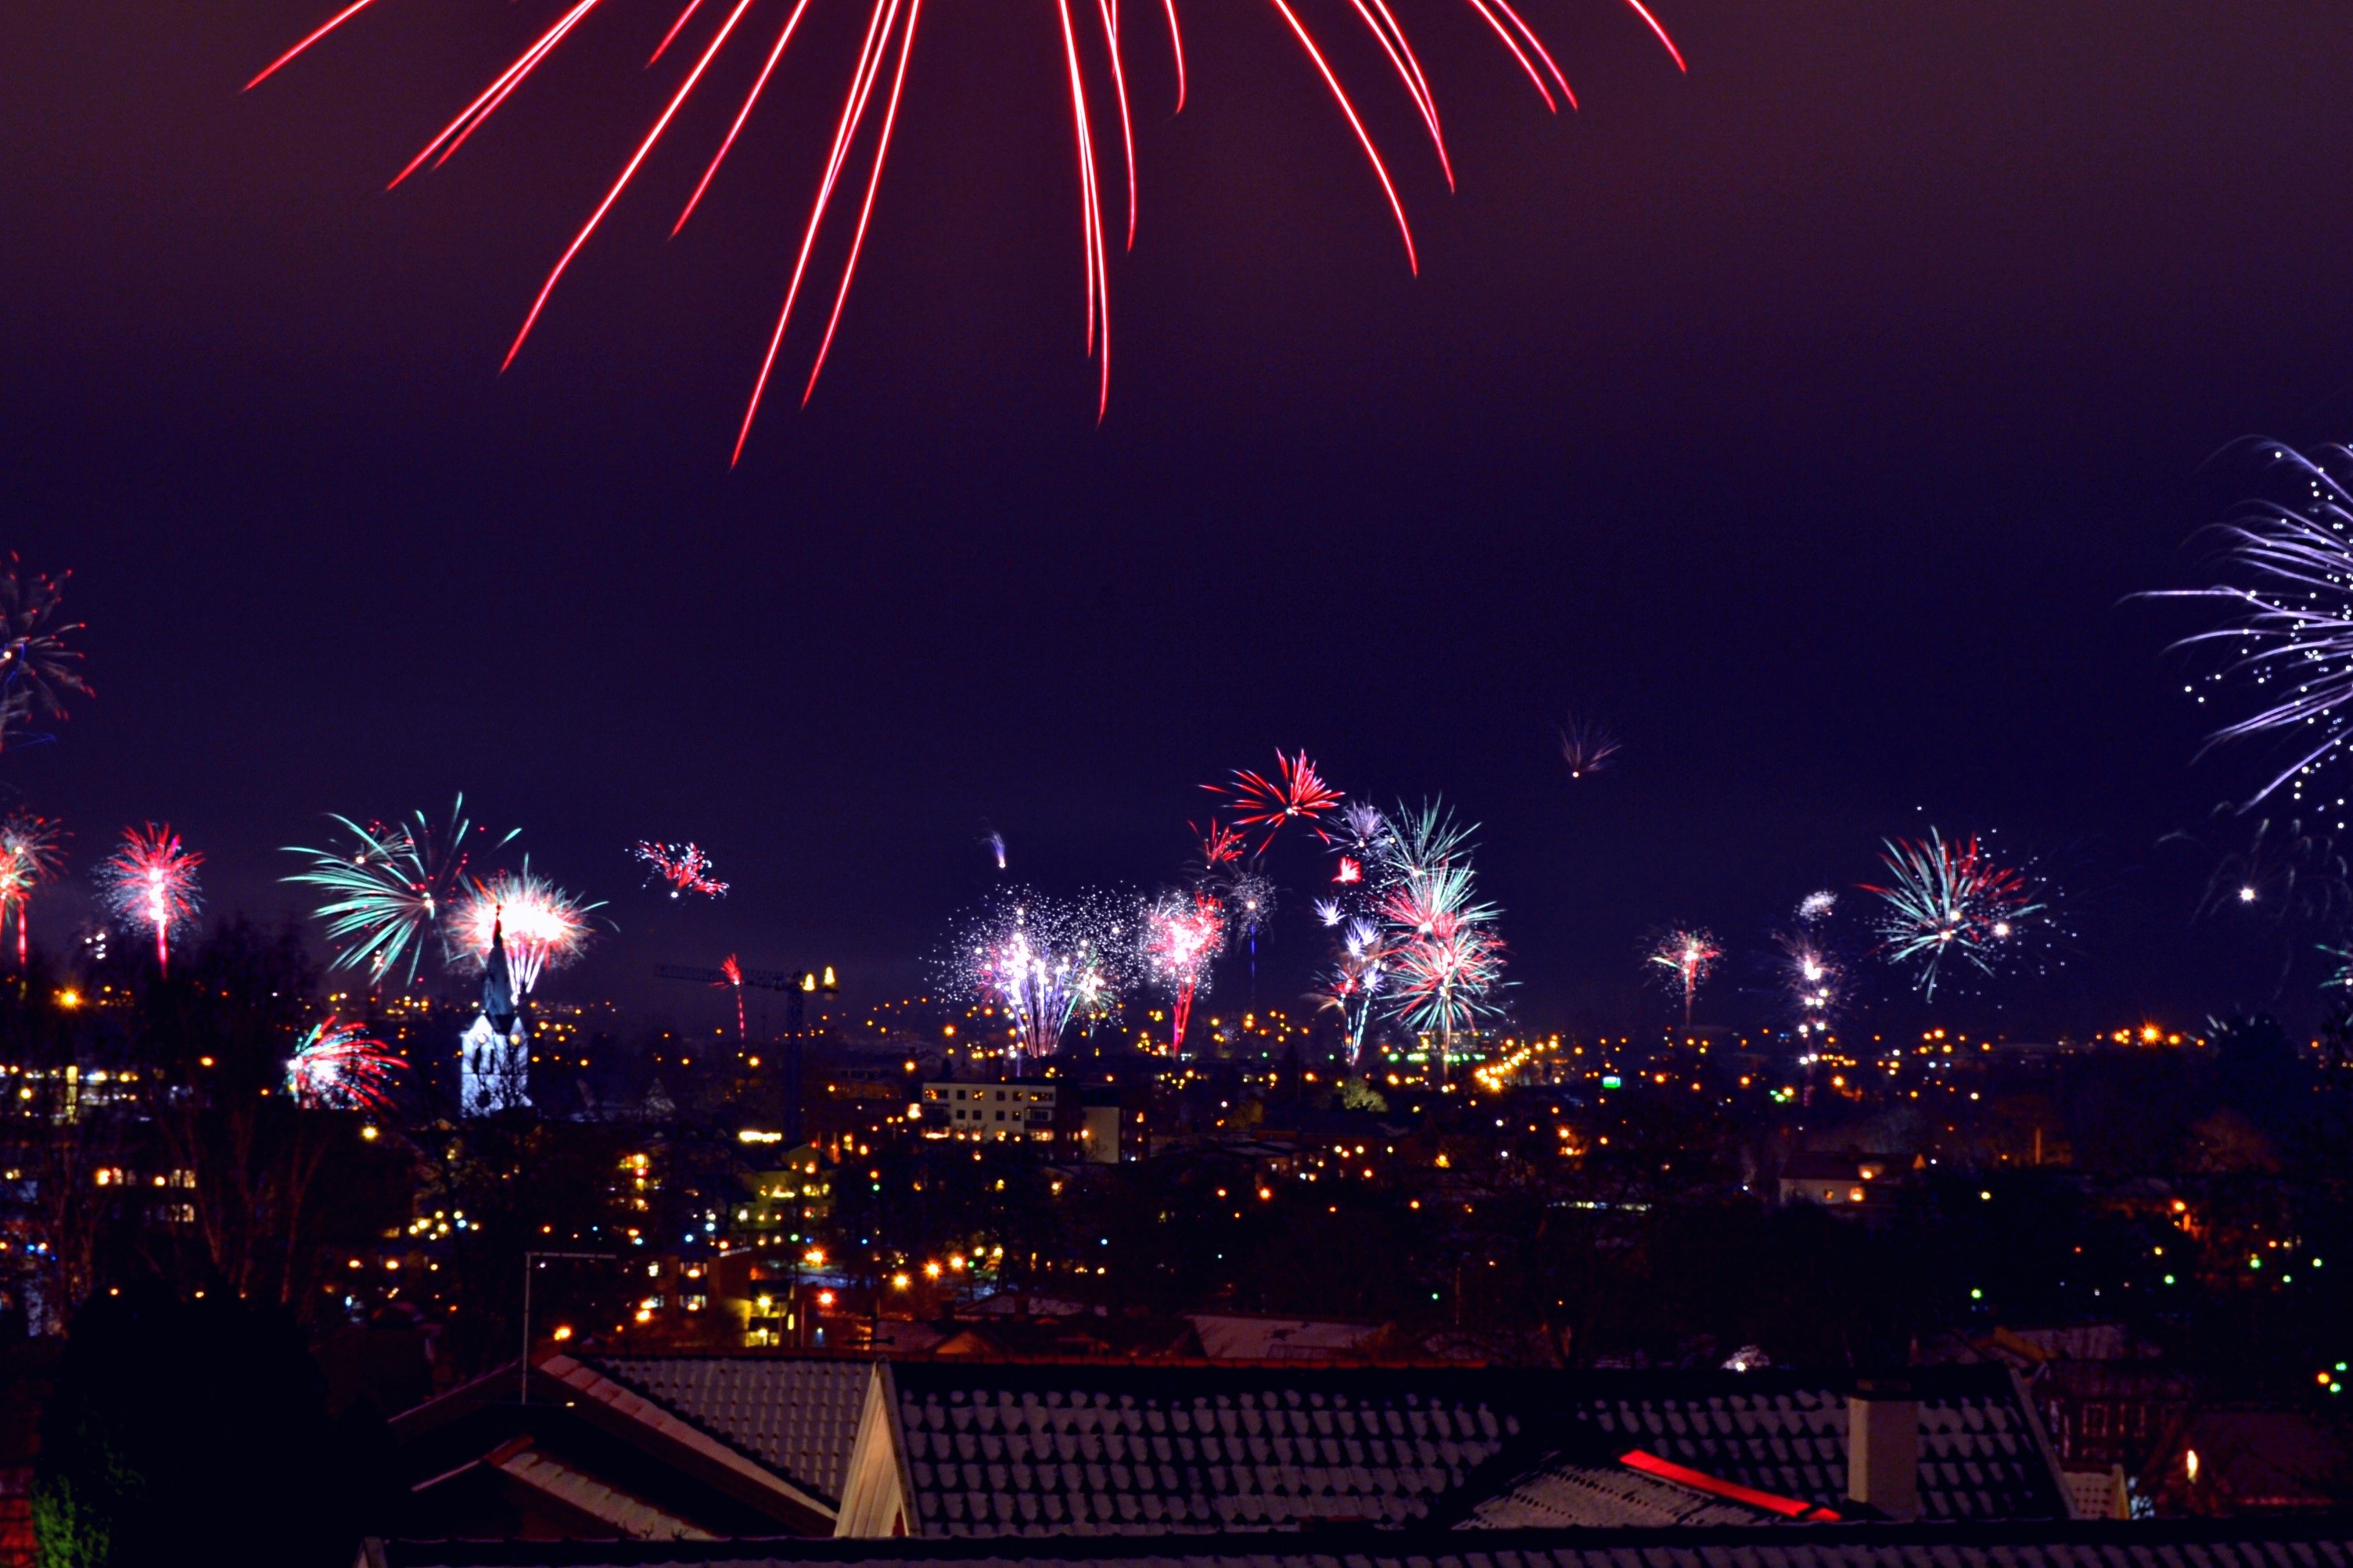
night, recreation, new year, fireworks, event, new year's eve, outdoor recreation